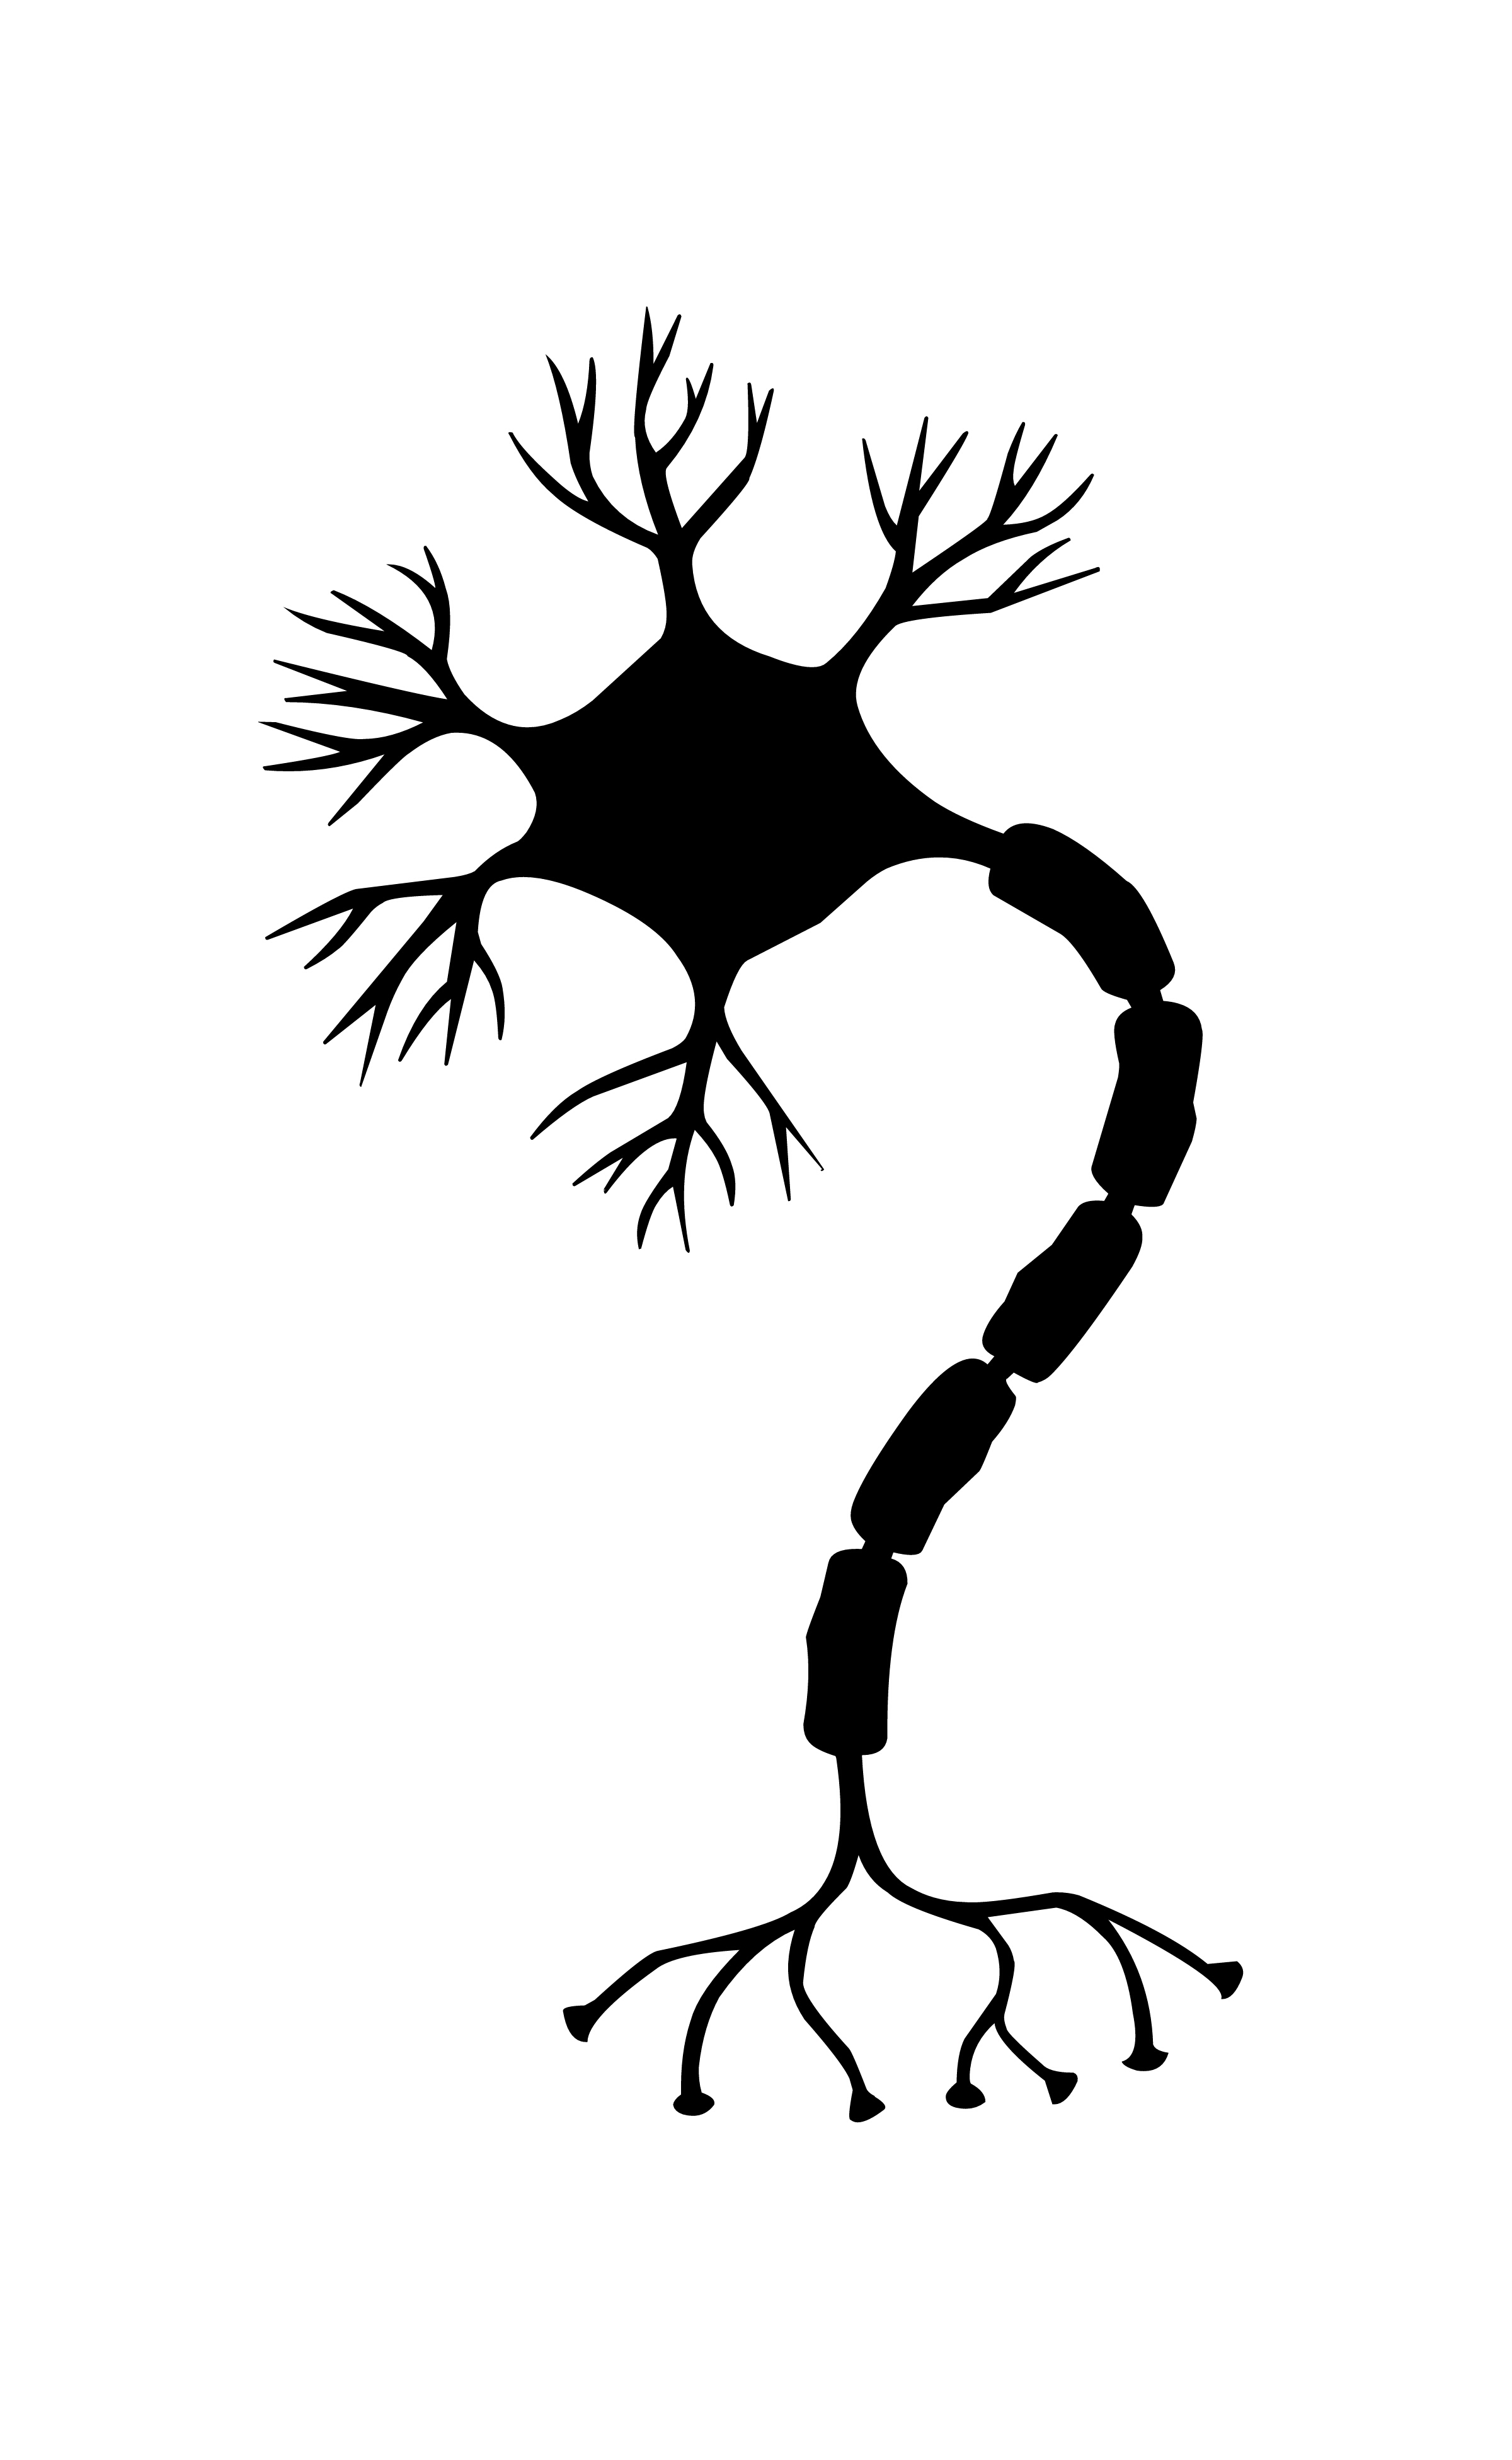
nerve cell, neuron, brain, neurons, nervous system, synapse, neural pathways, ribosome, vesicle, nervengeflecht, network, silhouette, tree, branch, black and white, woody plant, leaf, plant, vertebrate, flowering plant, flower, line art, bird, monochrome photography, line, clip art, hand, beak, art, monochrome, graphics, font, plant stem, organism, artwork, twig, illustration, drawing, visual arts